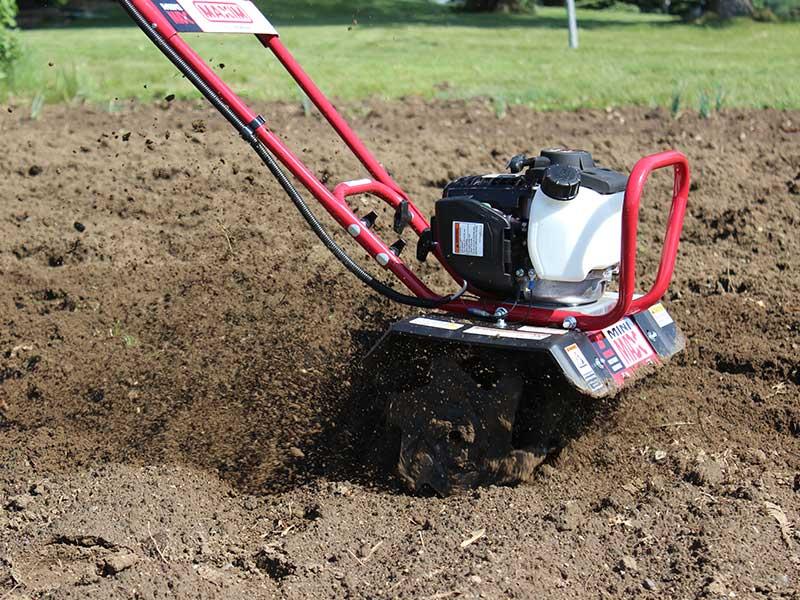
Ni mashine ya kisasa  ambayo hutumika katika kilimo, humsaidia mkulima kuandaa shamba lake, kwa uharaka na uwepesi zaidi.